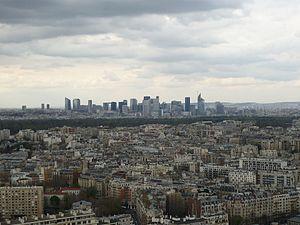
Plan large de La Défense